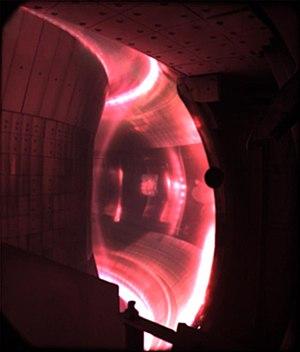
Un tokamak sphérique est un dispositif de confinement magnétique de plasma de type tokamak permettant d'obtenir des réactions de fusions de nucléons. Un tokamak sphérique a un solénoïde central beaucoup plus fin qu'un tokamak classique. Une telle installation serait susceptible d'être utilisée pour produire de l'électricité.